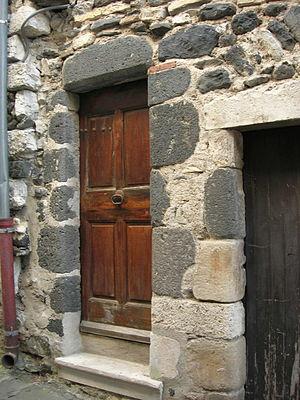
Porte de la maison-atelier du peintre français Jean Le Moal à Alba-la-Romaine en Ardèche, France.
Jean Le Moal, né le 30 octobre 1909 à Authon-du-Perche et mort le 16 mars 2007 à Chilly-Mazarin, est un peintre non figuratif français de la Nouvelle École de Paris.